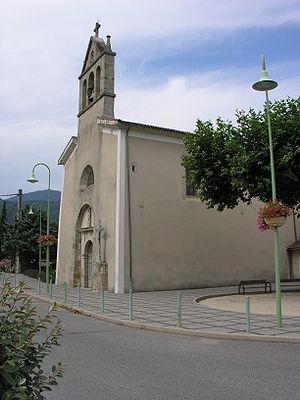
Lalevade-d'Ardèche est une commune française, située dans le département de l'Ardèche en région Auvergne-Rhône-Alpes.
Le canton de Haute-Ardèche est une division administrative française située dans le département de l'Ardèche et la région Auvergne-Rhône-Alpes. À la suite du redécoupage cantonal de 2014, les limites territoriales du canton sont remaniées. Le nombre de communes du canton passe de 13 à 41. Initialement dénommé canton de Thueyts, le canton est renommé en 2016 « canton de Haute-Ardèche ».